Schlieren photography

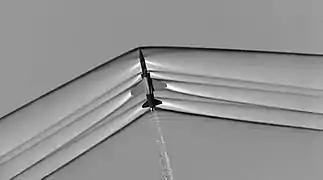
Shock waves produced by a T-38 Talon during flight using analog background-oriented schlieren

Background-oriented schlieren technique (BOS) relies on measuring or visualizing shifts in focused images. In these techniques, the background and the schlieren object (the distortion to be visualized) are both in focus and the distortion is detected because it moves part of the background image relative to its original position. Because of this focus requirement, they tend to be used for large-scale applications where both the schlieren object and the background are distant (typically beyond the hyperfocal distance of the optical system). Since these systems require no additional optics aside from a camera, they are often the simplest to construct but they are usually not as sensitive as other types of schlieren systems, with the sensitivity being limited by the camera resolution. The technique also requires a suitable background image. In some cases, the background may be provided by the experimenter, such as a random speckle pattern or sharp line, but naturally occurring features such as landscapes or bright light sources such as the sun and moon can also be used. Background-oriented schlieren is most often performed using software techniques such as digital image correlation and optical flow analysis to perform synthetic schlieren, but it is possible to achieve the same effect in streak imaging with an analog optical system.